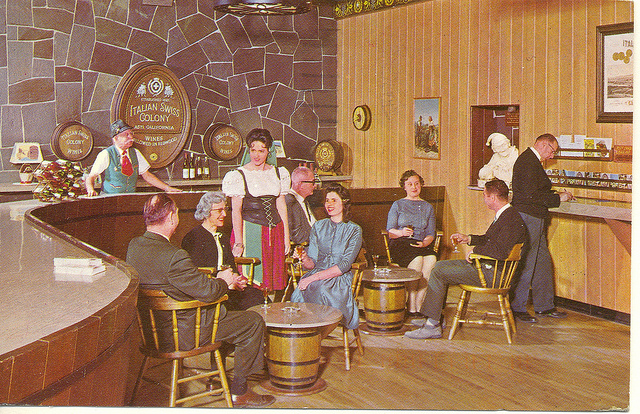
user: Given an image and a question. Answer the question in a short answer. Question: What is the title commonly given to the man wearing the red tie and green vest? Short Answer:
assistant: bartender